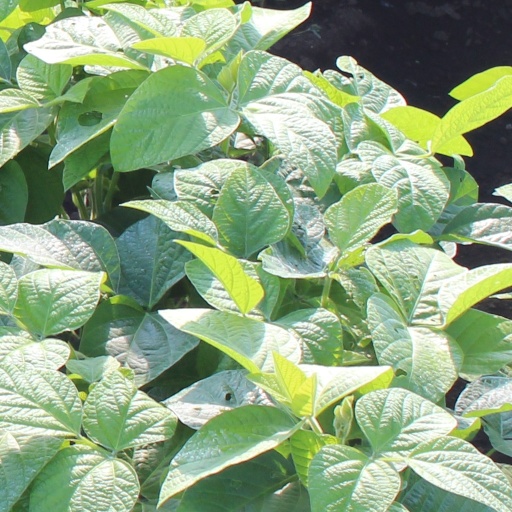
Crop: soybean